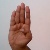
The image shows a hand gesture representing the letter 'B' in Indian Sign Language.